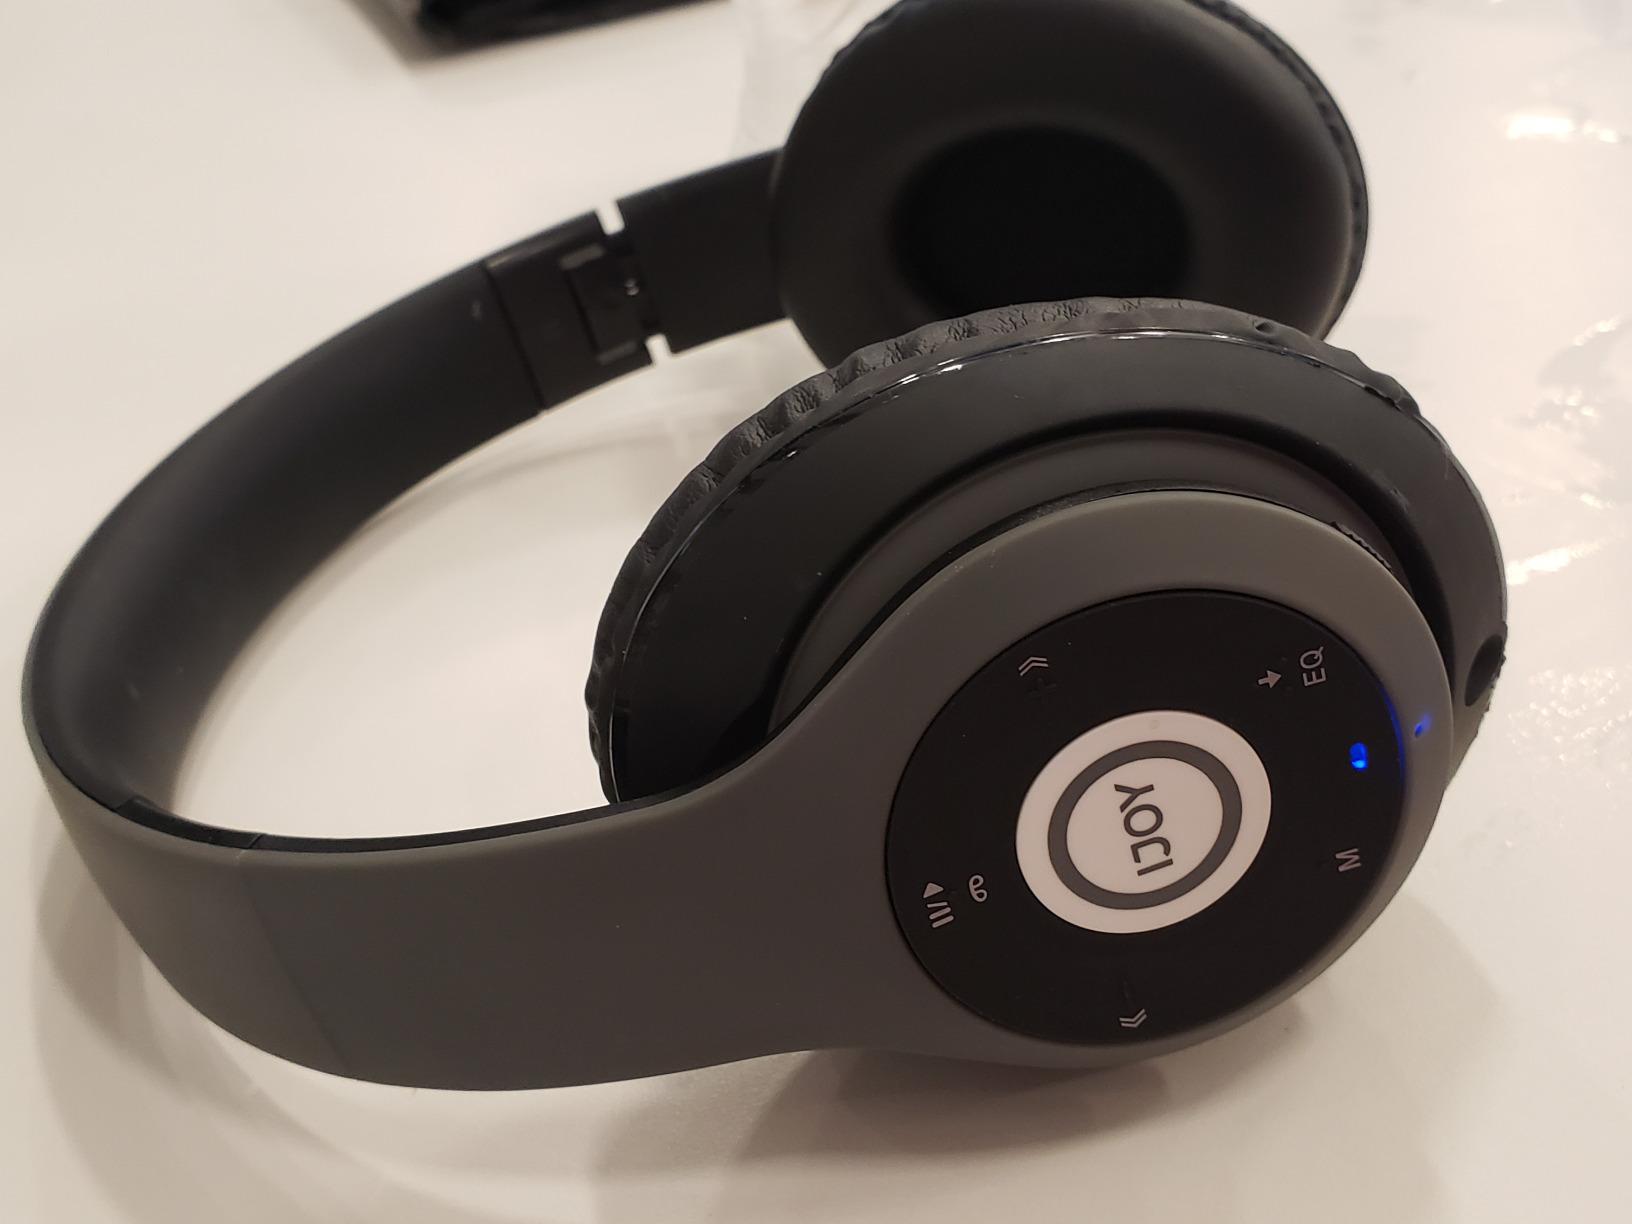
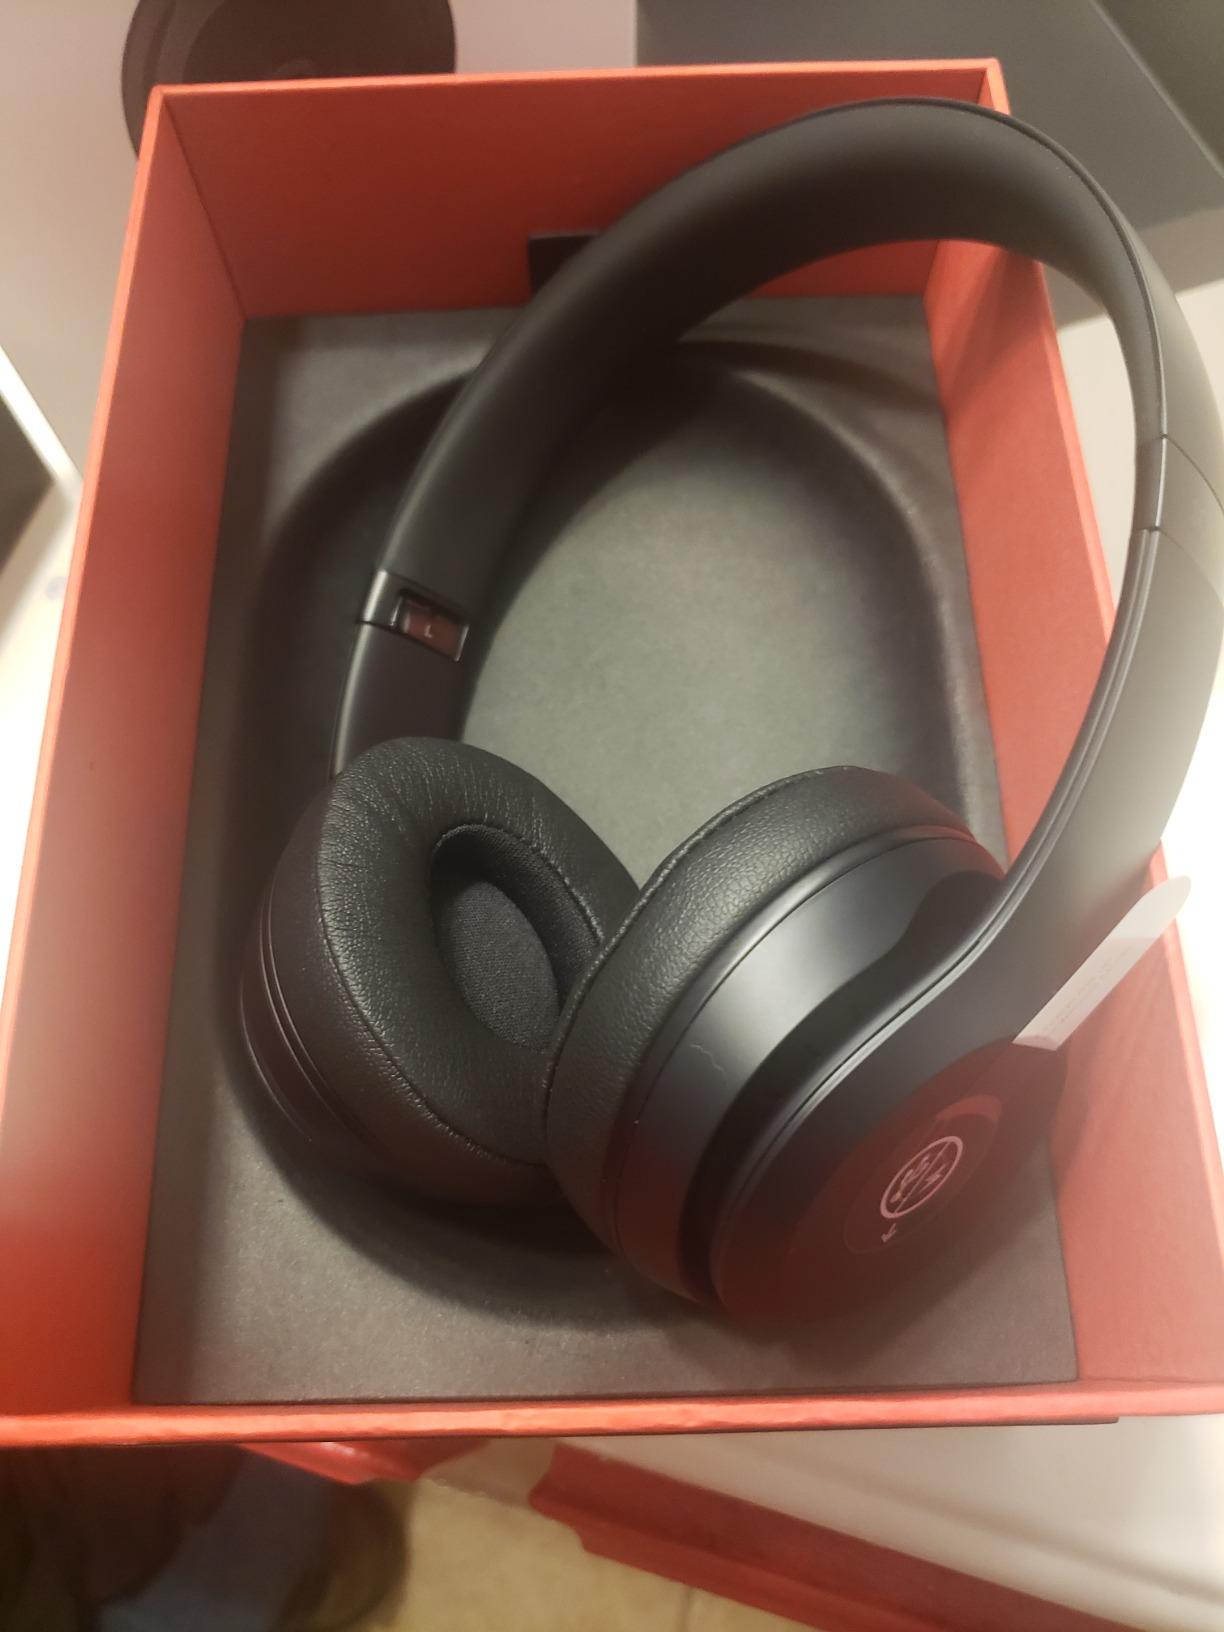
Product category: headphones
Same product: no